Heinrich Carl von Schimmelmann

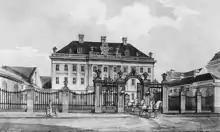
Schimmelmann Palace in Copenhagen

To better the state's finances, Heinrich Carl von Schimmelmann decided on an extraordinary poll tax in September 1762. It would have been too difficult at the time to create a progressive income tax, but the brutality of the poll tax led to civil unrest. However, it secured the state finances and stabilized the financial markets.